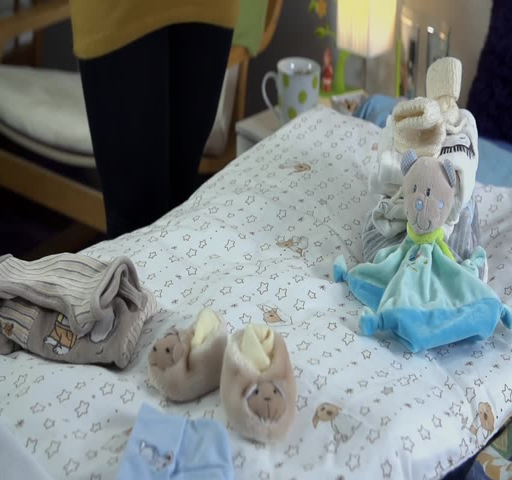
woman on a mothers leave at folding baby clothes